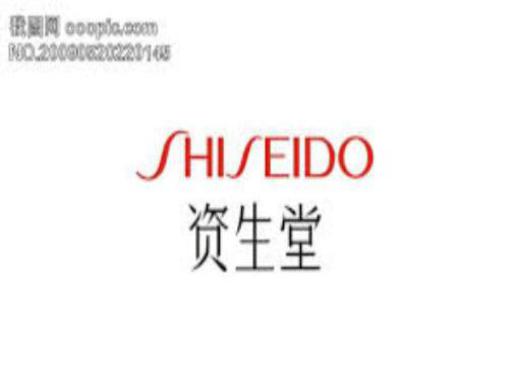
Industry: Necessities